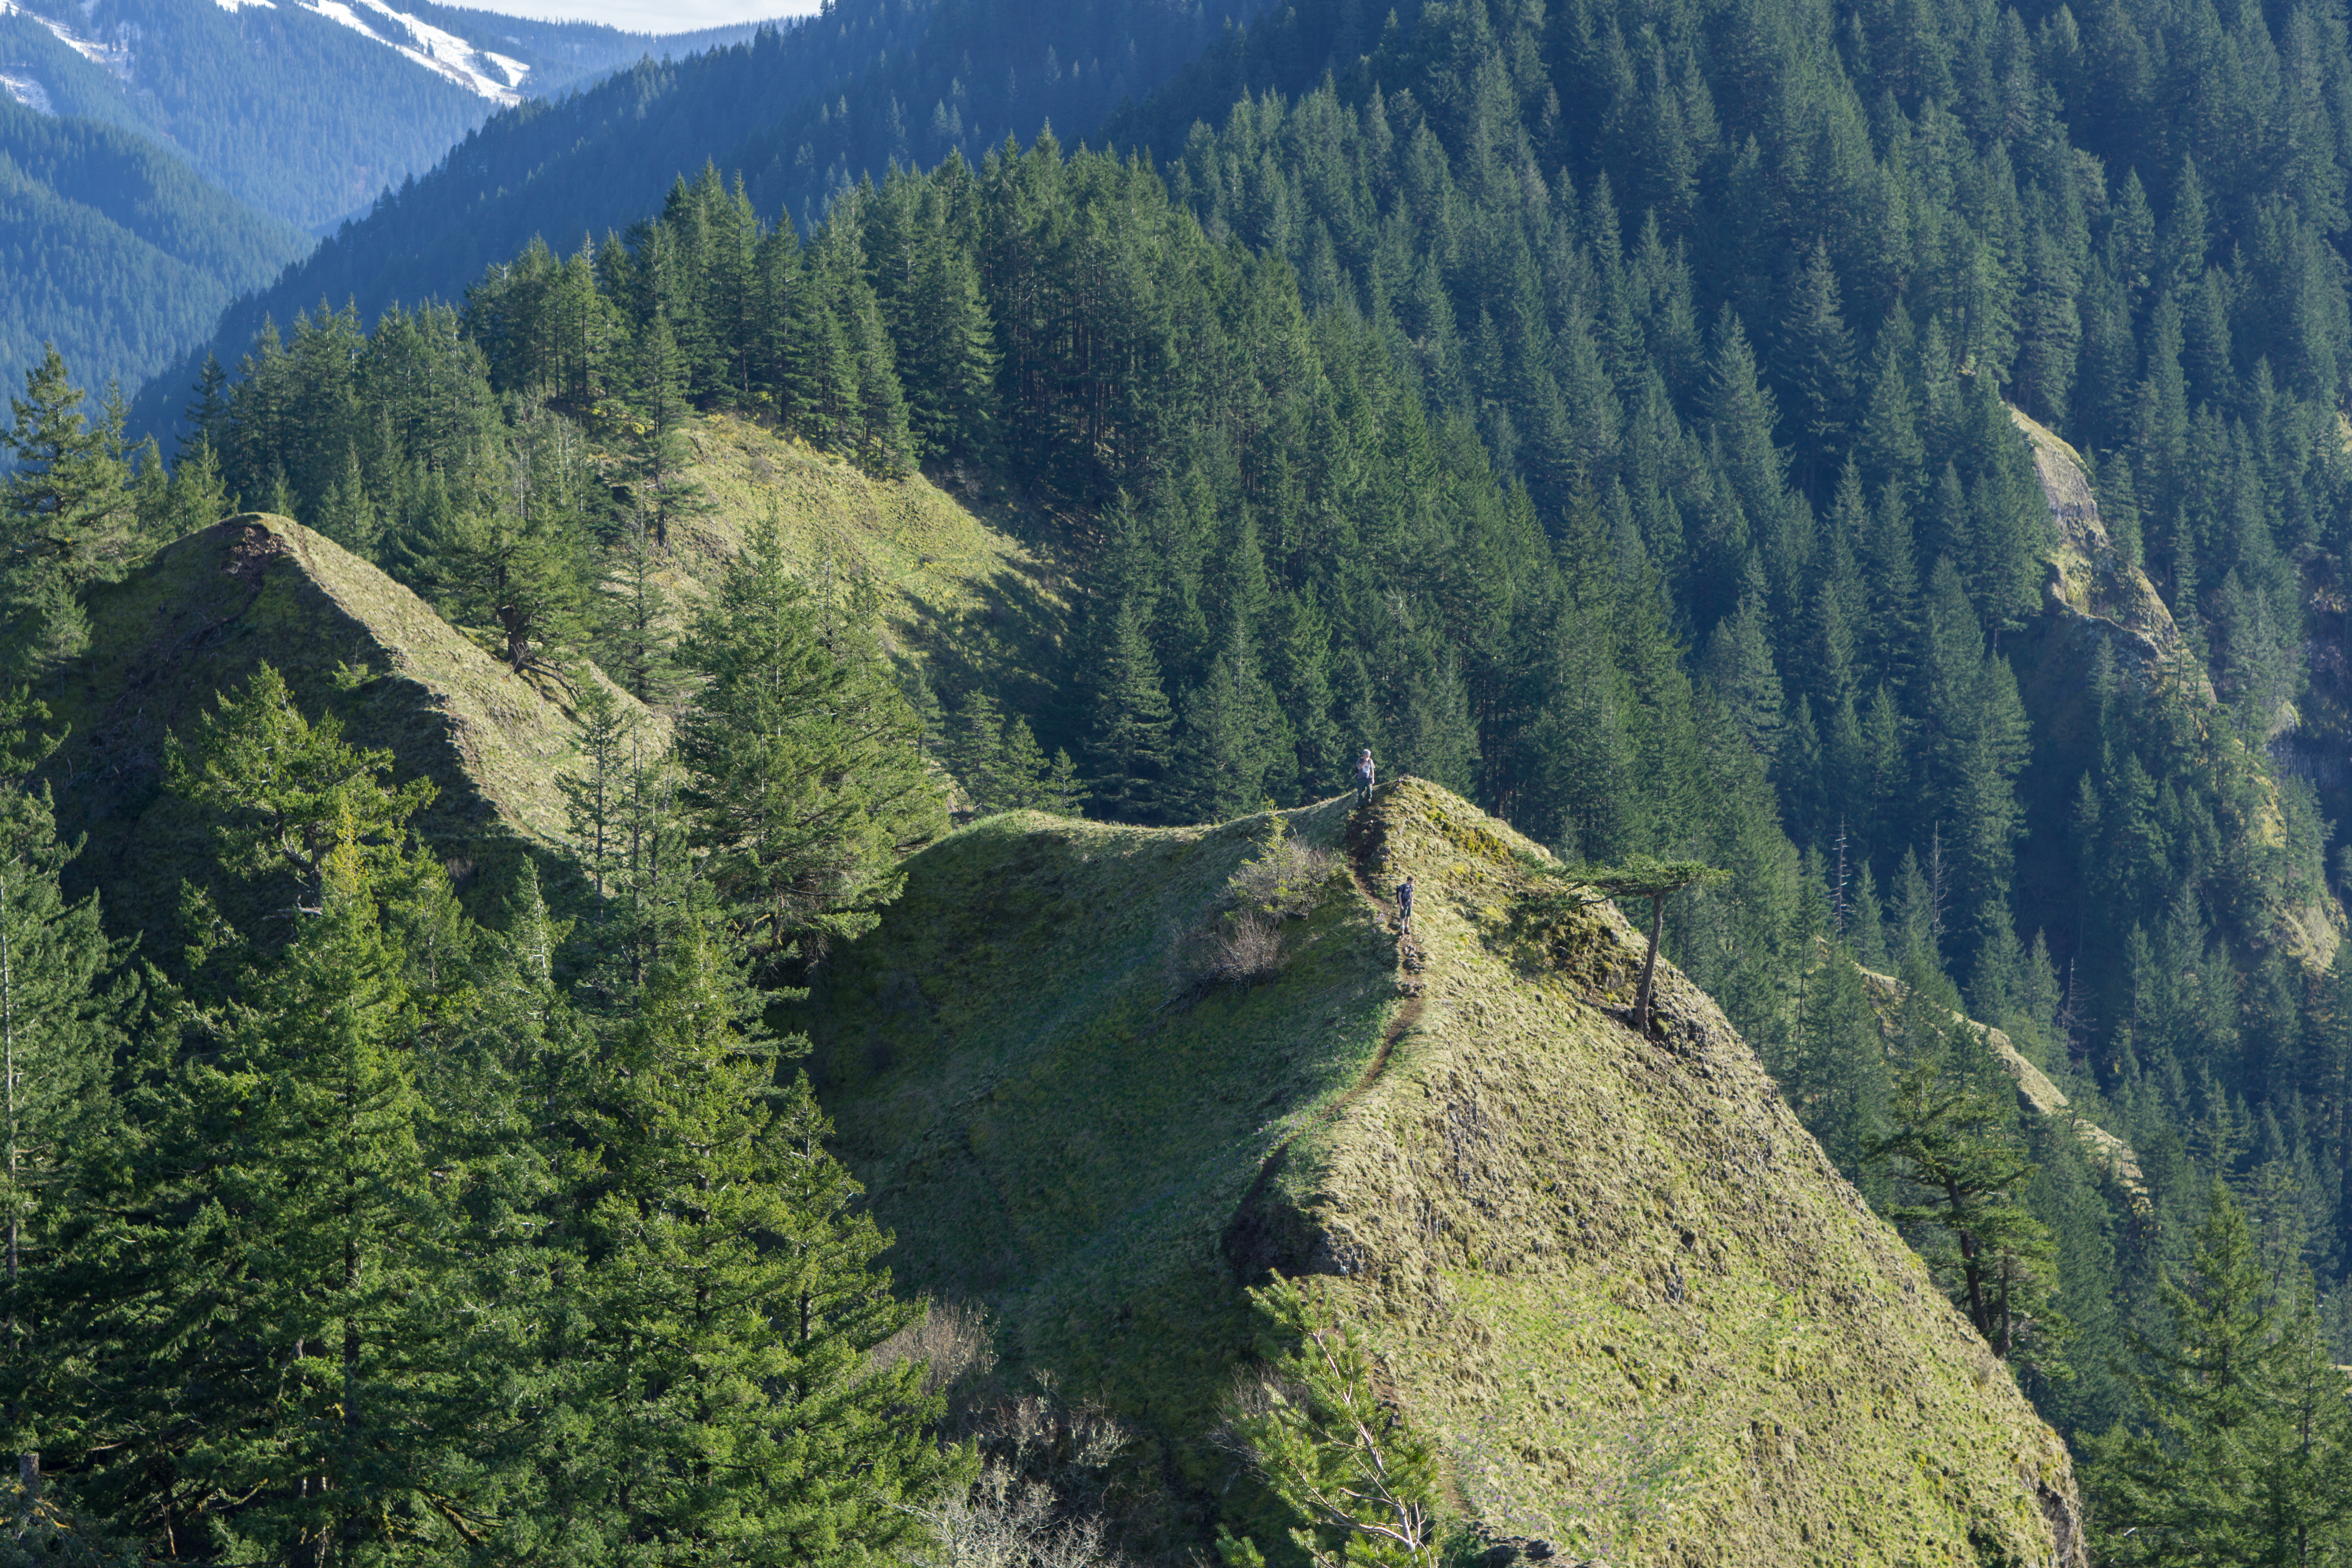
landscape, tree, nature, forest, wilderness, walking, mountain, hill, lake, adventure, mountain range, national park, ridge, summit, trees, alps, conifers, plateau, fell, ecosystem, landform, pine trees, mountain pass, geographical feature, mountainous landforms, temperate coniferous forest